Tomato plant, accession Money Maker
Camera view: bottom (45 deg); turntable rotation: 300 degrees
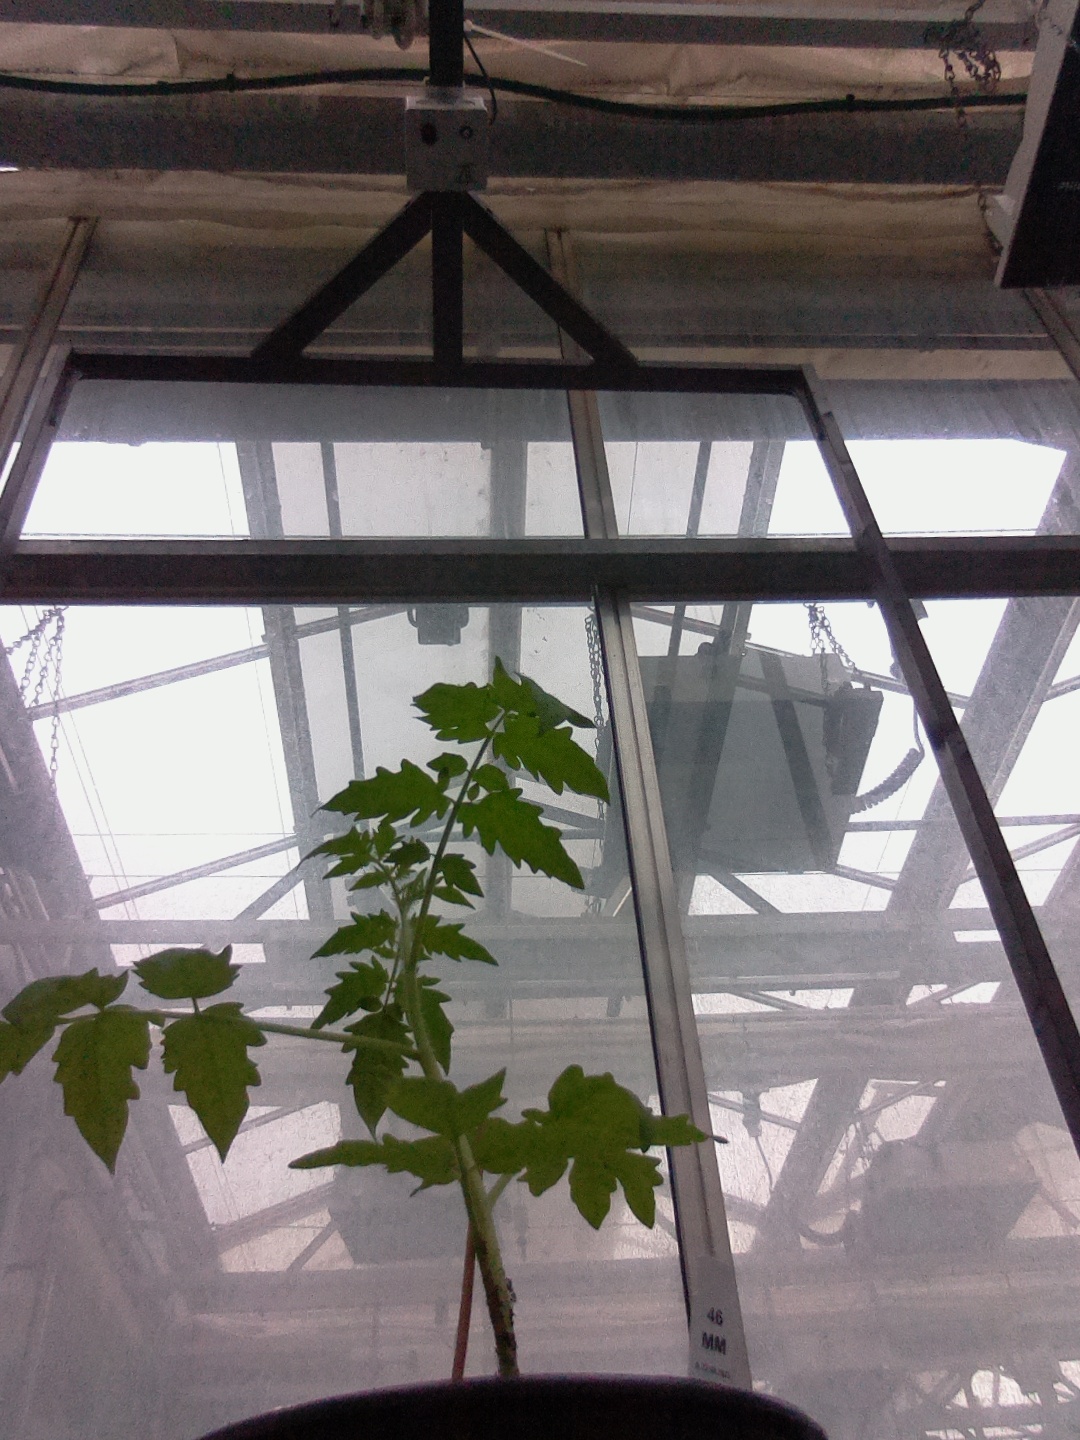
BBCH growth stage 13: 6 of true leaves visible